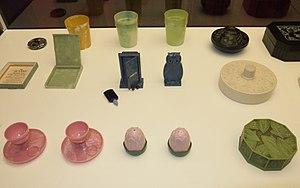
Les aminoplastes sont les polymères thermodurcissables les plus répandus, devançant les polyuréthanes.